Public housing estates in Tuen Mun

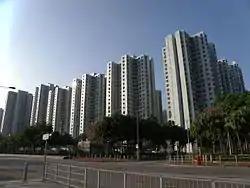
Yuet Wu Villa

Tsui Ning Garden is a Home Ownership Scheme and Private Sector Participation Scheme court in Tuen Mun, located at the reclaimed land of Castle Peak Bay, near Yau Oi Estate and On Ting Estate. It has totally 6 blocks built in 1991.